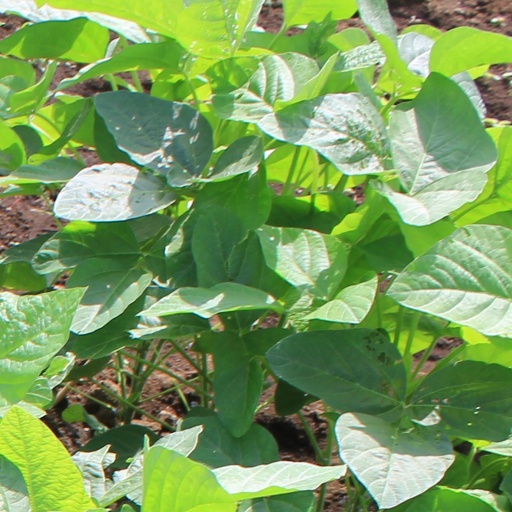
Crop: soybean